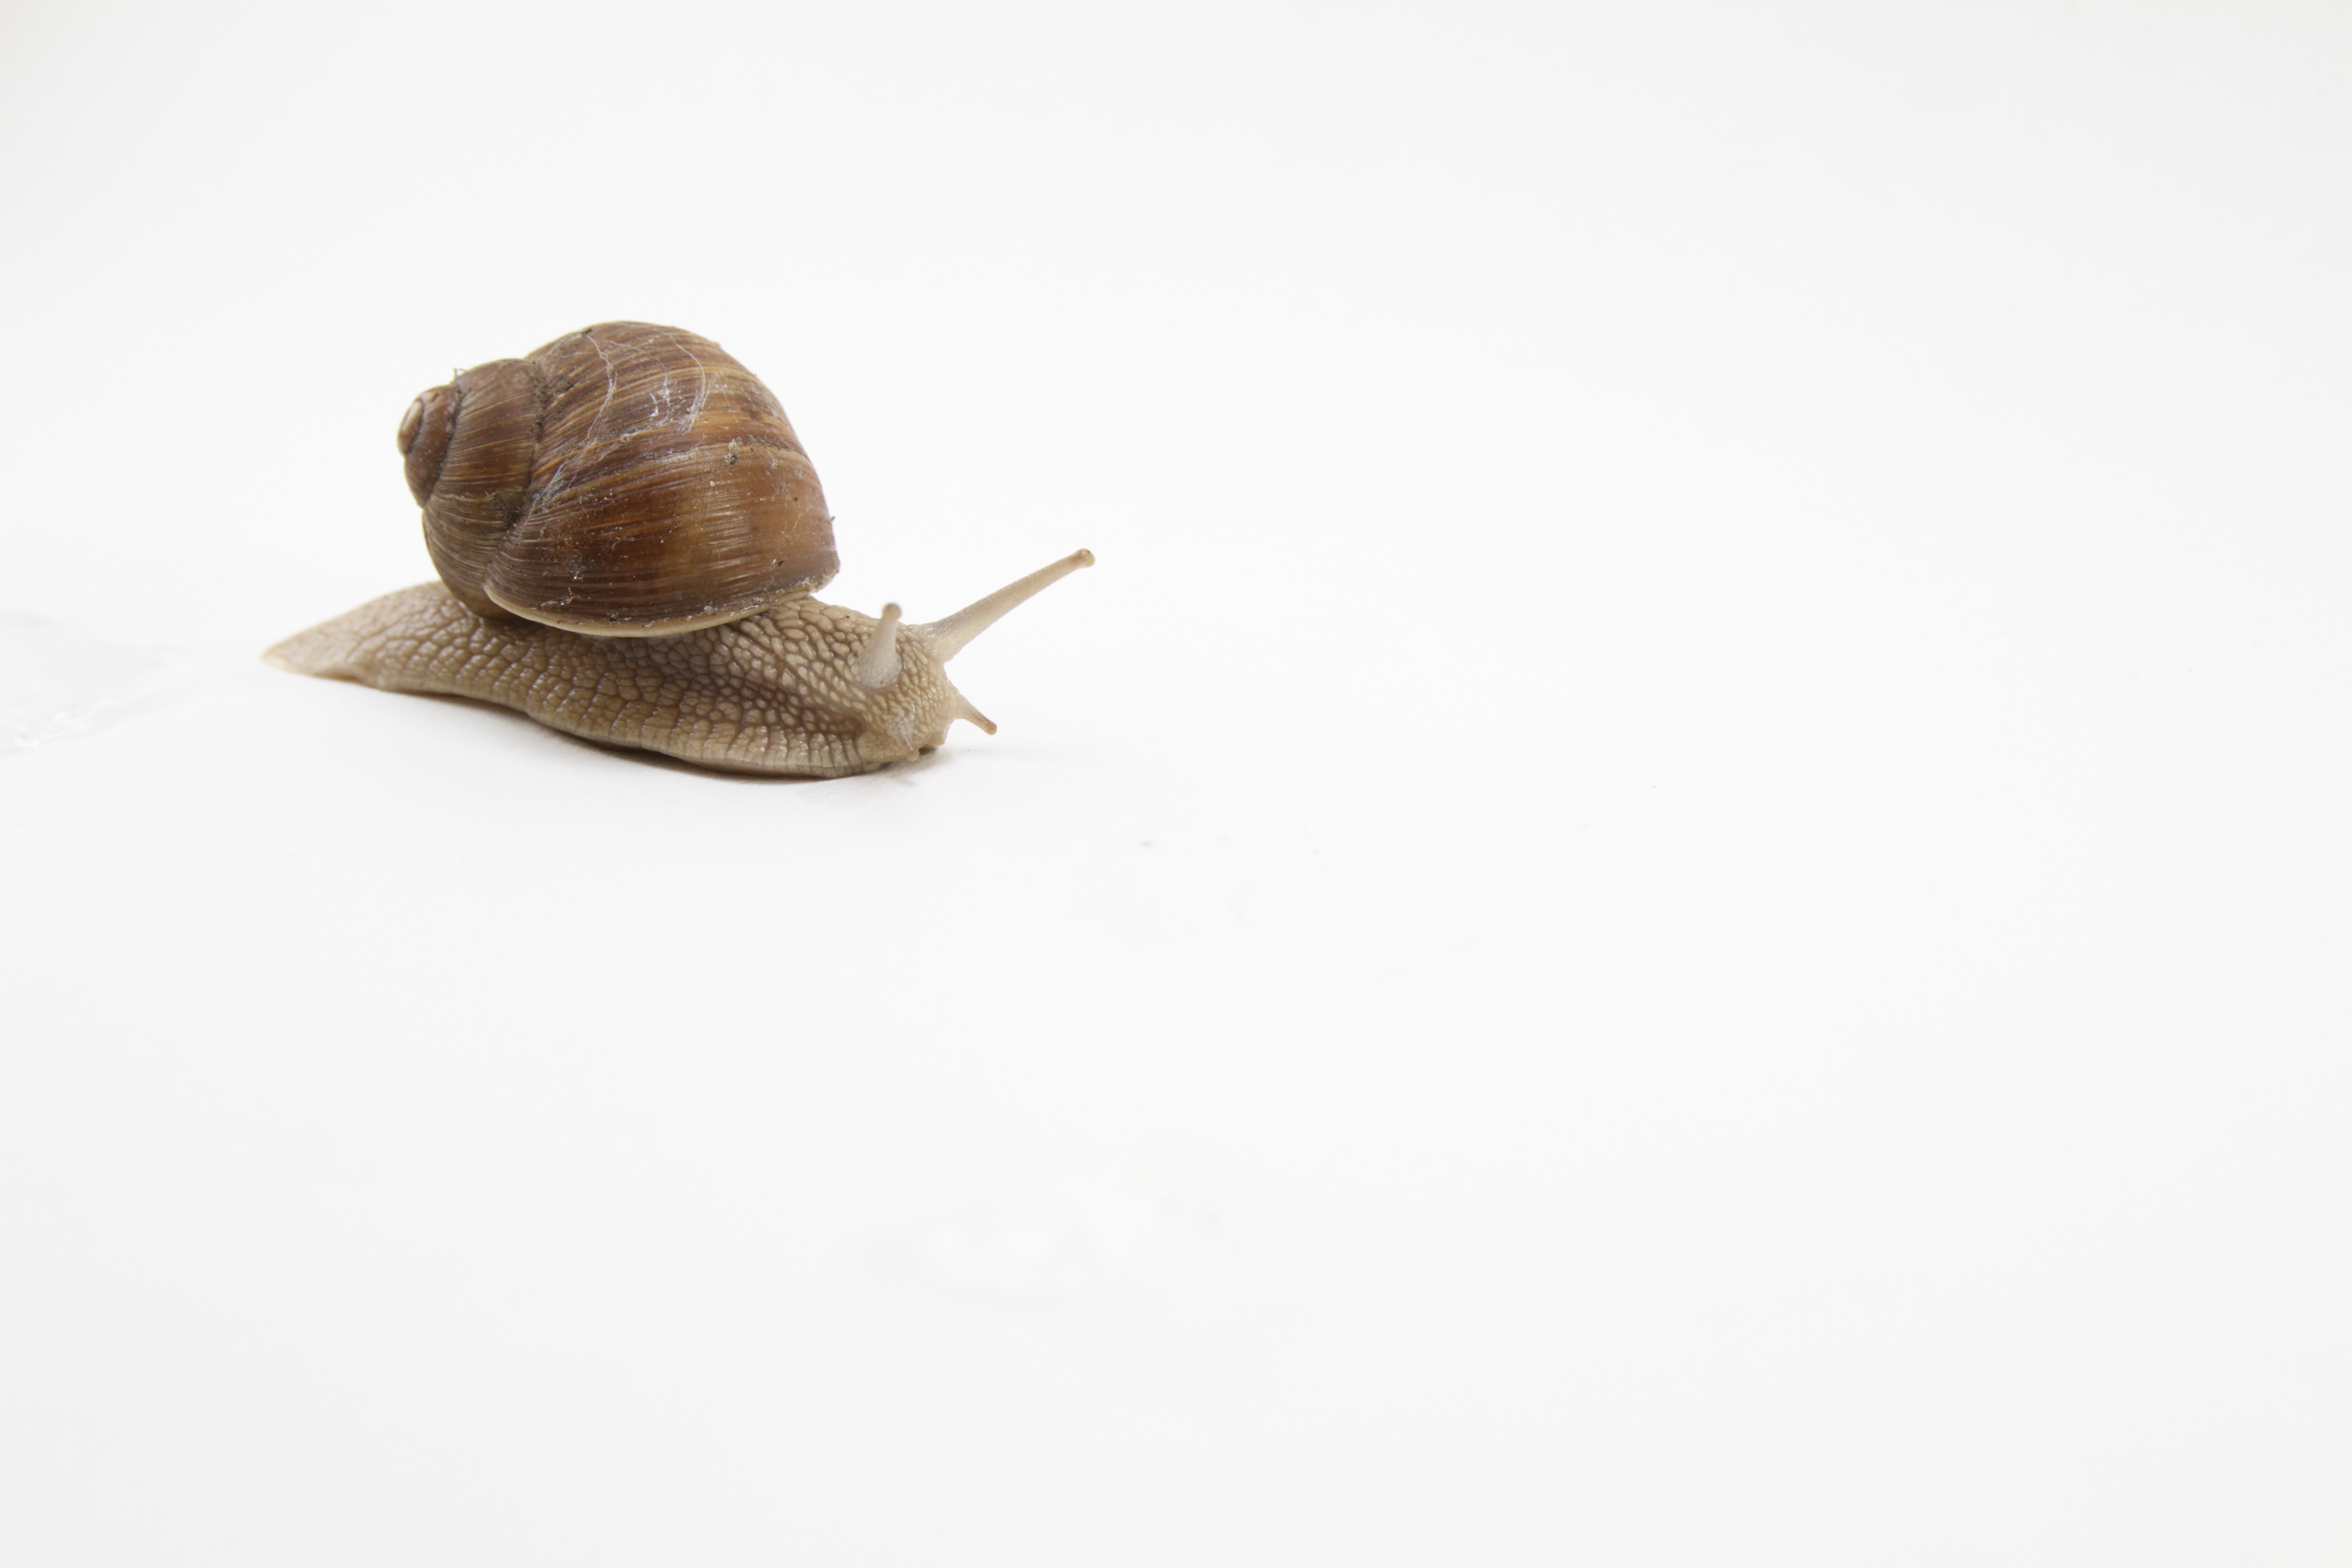
isolated, closeup, shell, invertebrate, snail, animals, molluscs, slug, slowness, snails and slugs